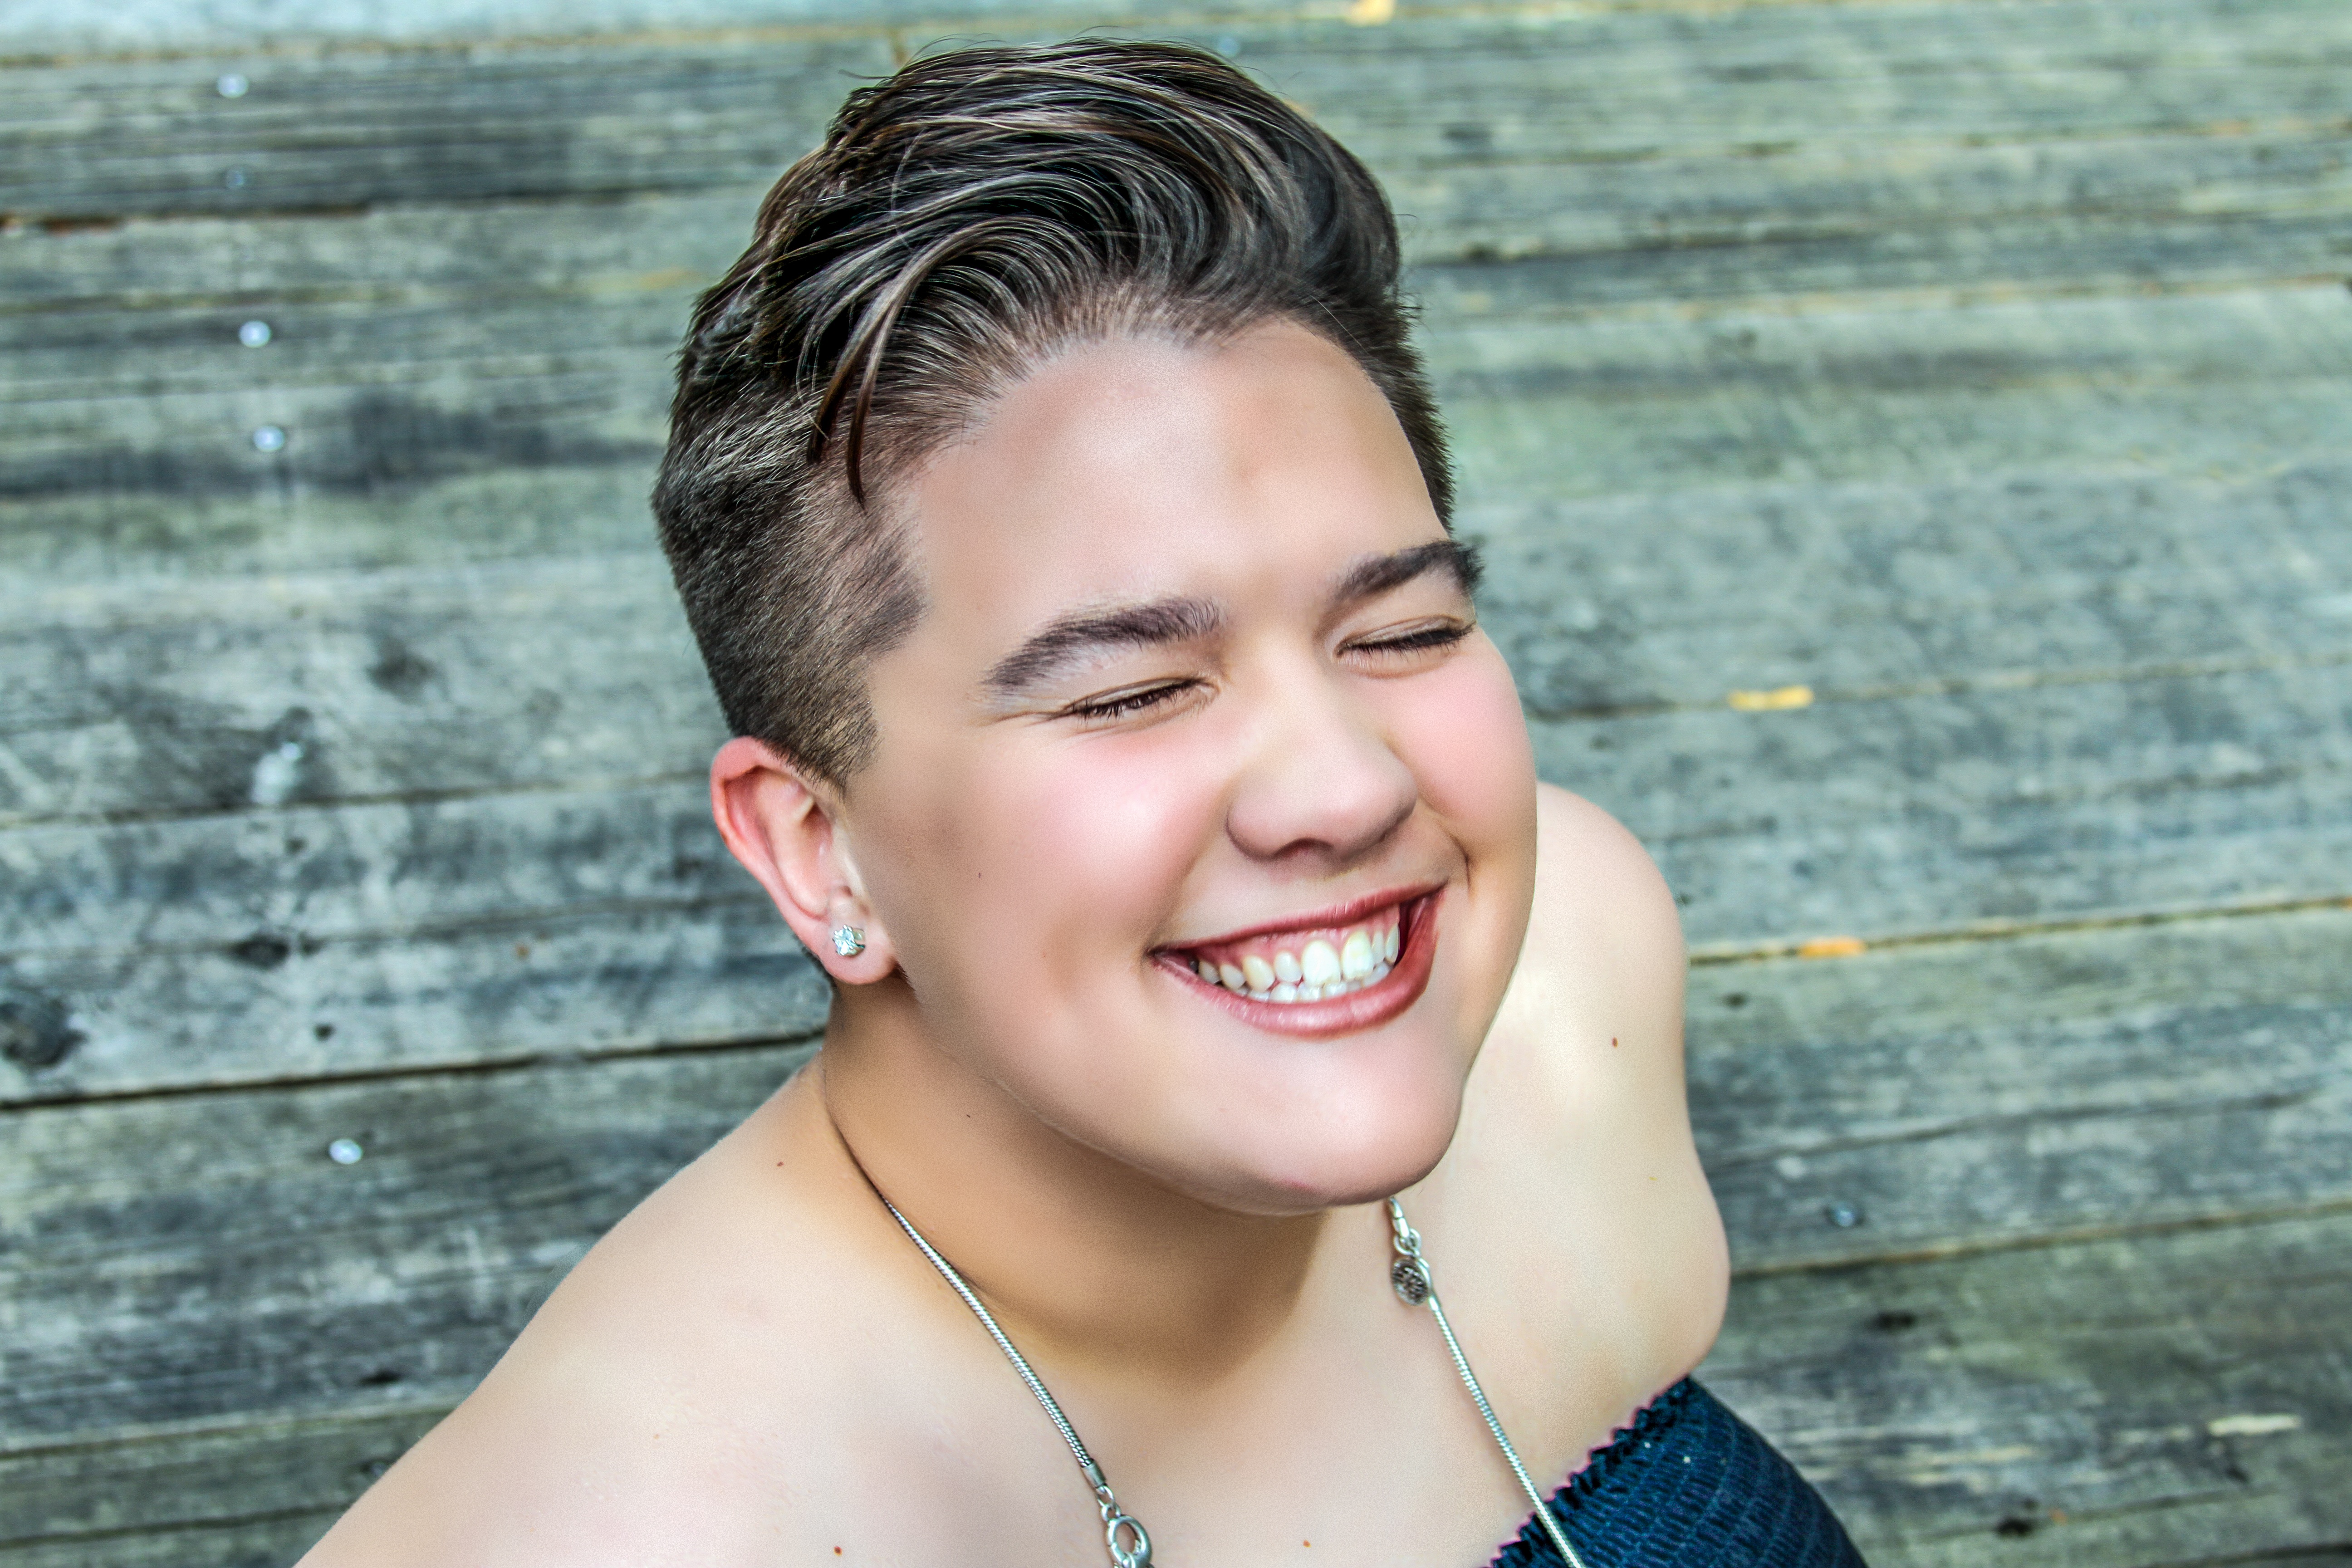
person, girl, woman, hair, photography, female, portrait, model, young, youth, natural, child, blue, lady, bride, facial expression, hairstyle, smiling, smile, teenager, caucasian, cheerful, outdoors, face, dress, happy, happiness, eye, head, photograph, skin, beauty, joy, expression, laughter, teen, attractive, seniors, emotion, photo shoot, beautiful woman smiling, smiling woman, senior girl, portrait photography